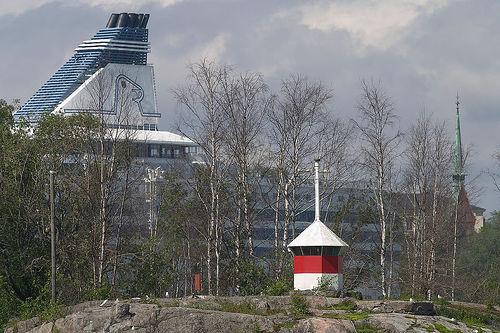
Weather: cloudy or overcast